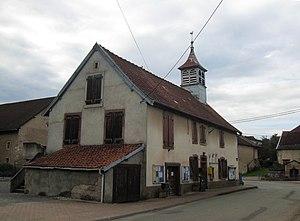
La mairie-école de Semondans